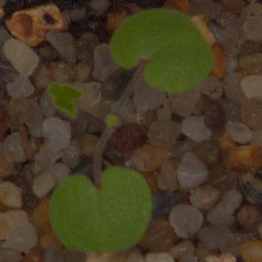
Label: smallflowered_cranesbill